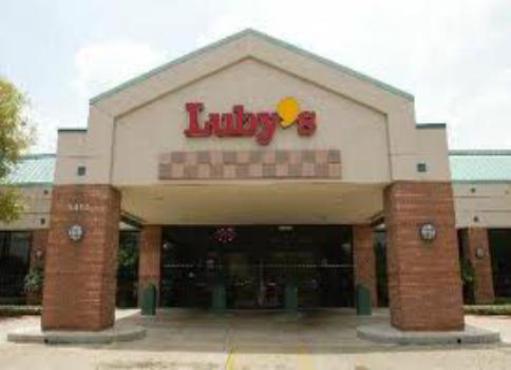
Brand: luby's
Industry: Food